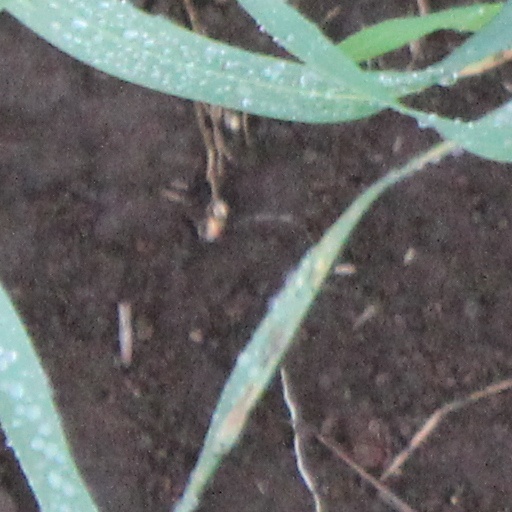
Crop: wheat